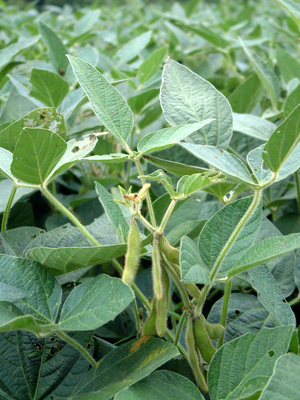
Koro, en Côte d’Ivoire, dans le pays Mahou, a été fondé par El-Hadji Moussa Bakayoko entre le XIVᵉ siècle et le XVIᵉ siècle. Ce dernier est à ce titre le Mèman, signifiant l’Ancêtre, de tous les descendants du village de Koro. Mèman El-Hadji Moussa Bakayoko fut sept fois le pèlerinage à la Mecque à une époque où le voyage se faisait à pieds puis dans des caravanes. Il est le Wèdji, c'est-à-dire le Saint, qui a tracé les sillons de la richesse culturelle et spirituelle du terroir.
Les Mahous sont un peuple mandé, mandingue, malinké d'Afrique de l'Ouest établi à l'ouest de la Côte d'Ivoire. D’une manière globale, le Mahou est à la fois un espace géographique, un peuple, une culture et une langue de communication mandingue de la Côte d'Ivoire. Le pays Mahou est connu sous le nom de Bafing signifiant Fleuve noir en mandingue. Il tire son nom du fleuve Bafing qui coule à environ 71 km au Sud de la ville de Touba et se jette dans le Sassandra au Sud-ouest du Parc national du Mont Sangbé. La population présente sur le terroir était estimée à 192 493 habitants selon le recensement de 1998. Le recensement effectué dix ans plus tôt estimait la population rurale à 86 % de la population totale. Il existe une diaspora dans plusieurs villes du centre et du sud de la Côte d’Ivoire et dans certains pays occidentaux.